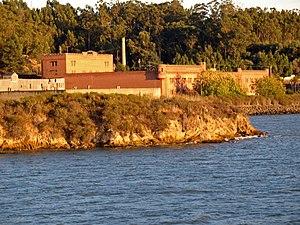
Ceci est la liste des lieux historique inscrits sur le registre national dans le comté de Contra Costa en Californie.